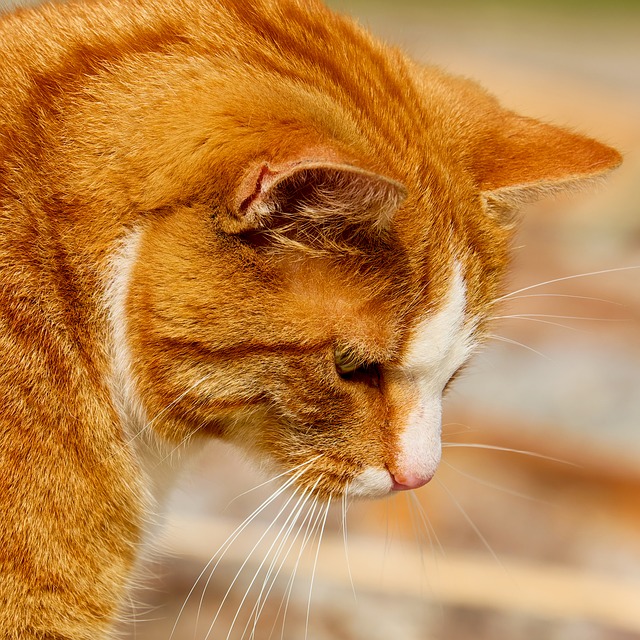
Label: cat